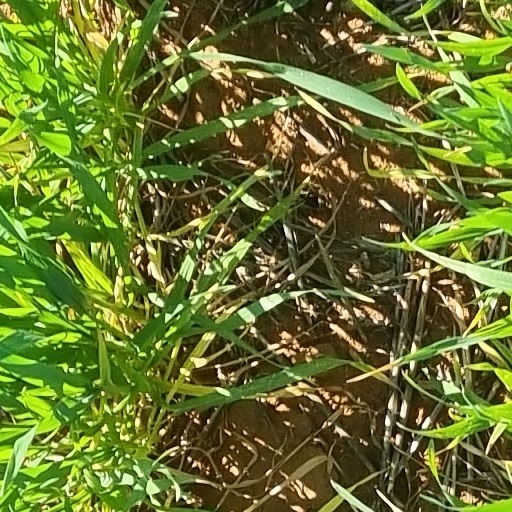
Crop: wheat